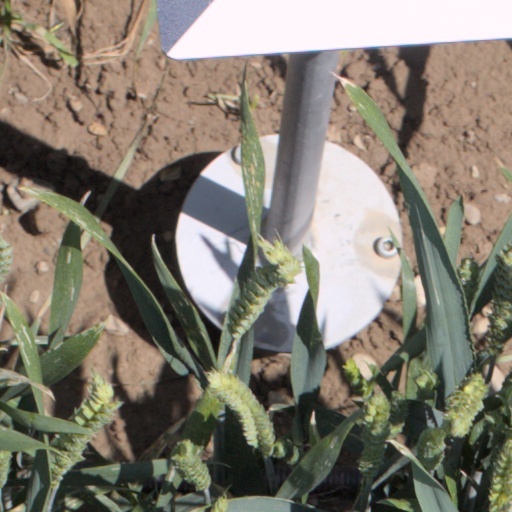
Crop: wheat